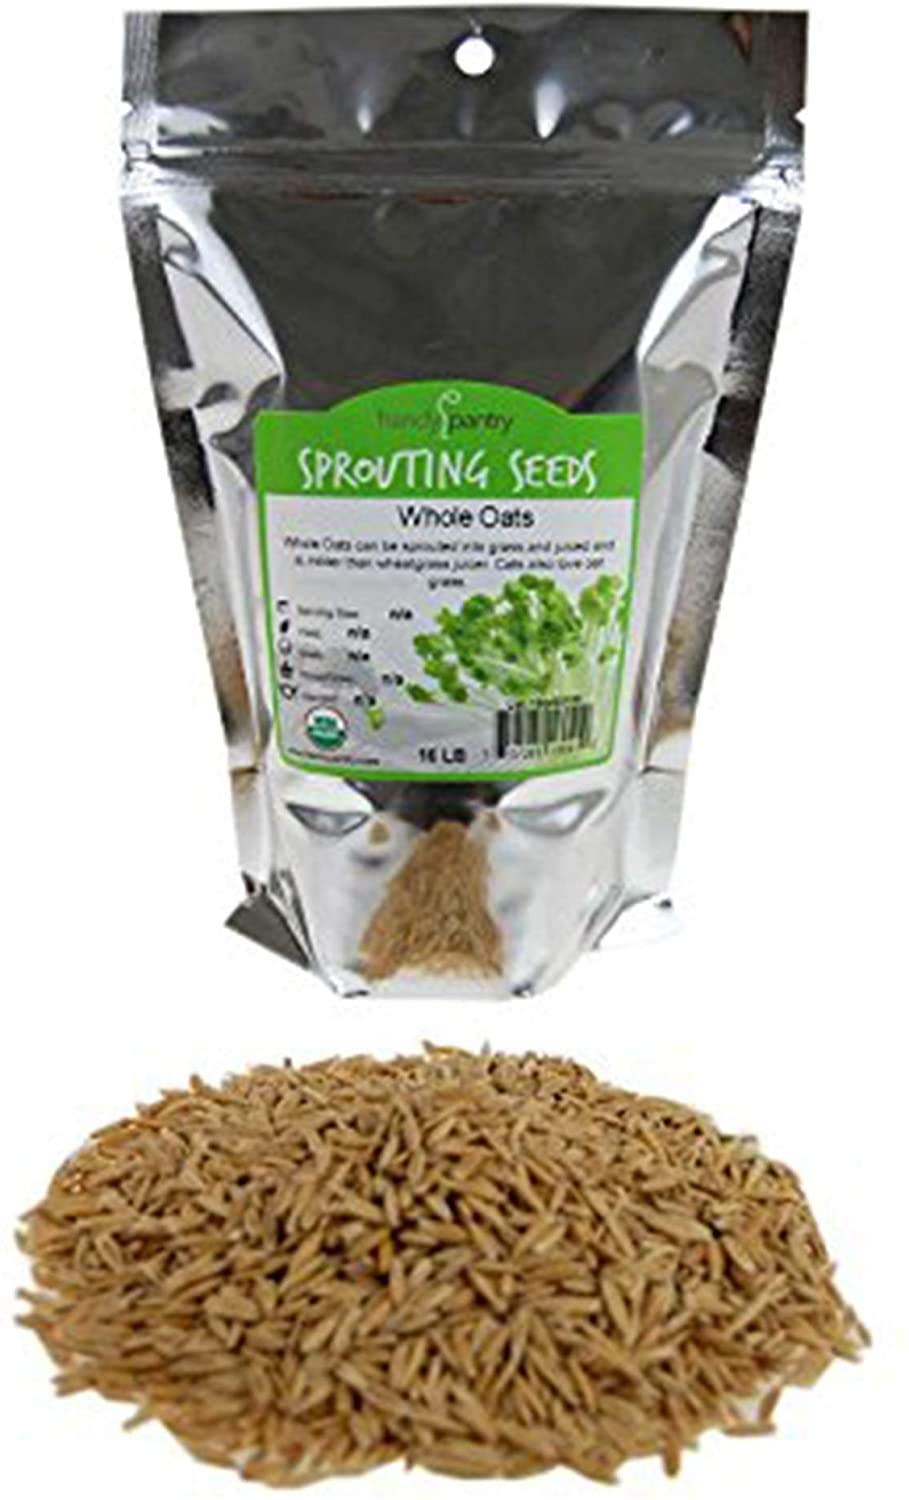
Item Name: Organic Non-GMO Whole Oat Grain Seeds (With Husk Intact)- 1 Lb Re-Sealable Pouch- Oats Seed Grains, for Sprouting, Oat Grass, Animal Feed, Storage & More
Bullet Point 1: 1 Lbs. (approx) Resealable Pouch - Handy Pantry Brand
Bullet Point 2: Certified Organic By OTCO - Non-GMO
Bullet Point 3: Whole Oats (husk intact) - Can be used for oatmeal, flour etc... if husk removed.
Bullet Point 4: Great for growing ornamental grasses, animal feed, etc...
Bullet Point 5: Please Note: Whole oats can vary in density from crop to crop. 5 gallon bucket is filled to the brim, but weight can vary +/- .5 Lbs.
Product Description: Certified Organic Whole Oat Grain. Non-GMO (Hull Still On) Perfect for sprouting, food storage, animal feed & more. If the husk is removed, they can be used for grinding into oat flour, rolling into oatmeal & more.
Value: 16.0
Unit: Ounce

Price: 15.47